Belgian government at Sainte-Adresse

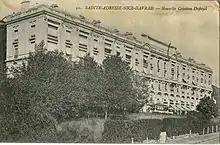
The "Immeuble Dufayel" in Sainte-Adresse where the government sat between 1914 and 1918.

The De Broqueville government in Sainte-Adresse refers to two successive Belgian governments, led by Charles de Broqueville, which served as governments in exile during the German occupation of Belgium in World War I. They were based in Le Havre in northern France after October 1914. The first government, known as the First de Broqueville government, was a Catholic government which was elected in 1911 and continued until 1916, when it was joined by Socialists and Liberals expanding it into the Second de Broqueville government, which lasted until 1 June 1918. In November 1914, the vast majority of Belgian territory (2,598 out of 2,636 communes) was under German occupation. The only portion of Belgium that remained controlled by the Kingdom of Belgium in exile was the strip of territory behind the Yser Front.